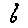
Label: 6